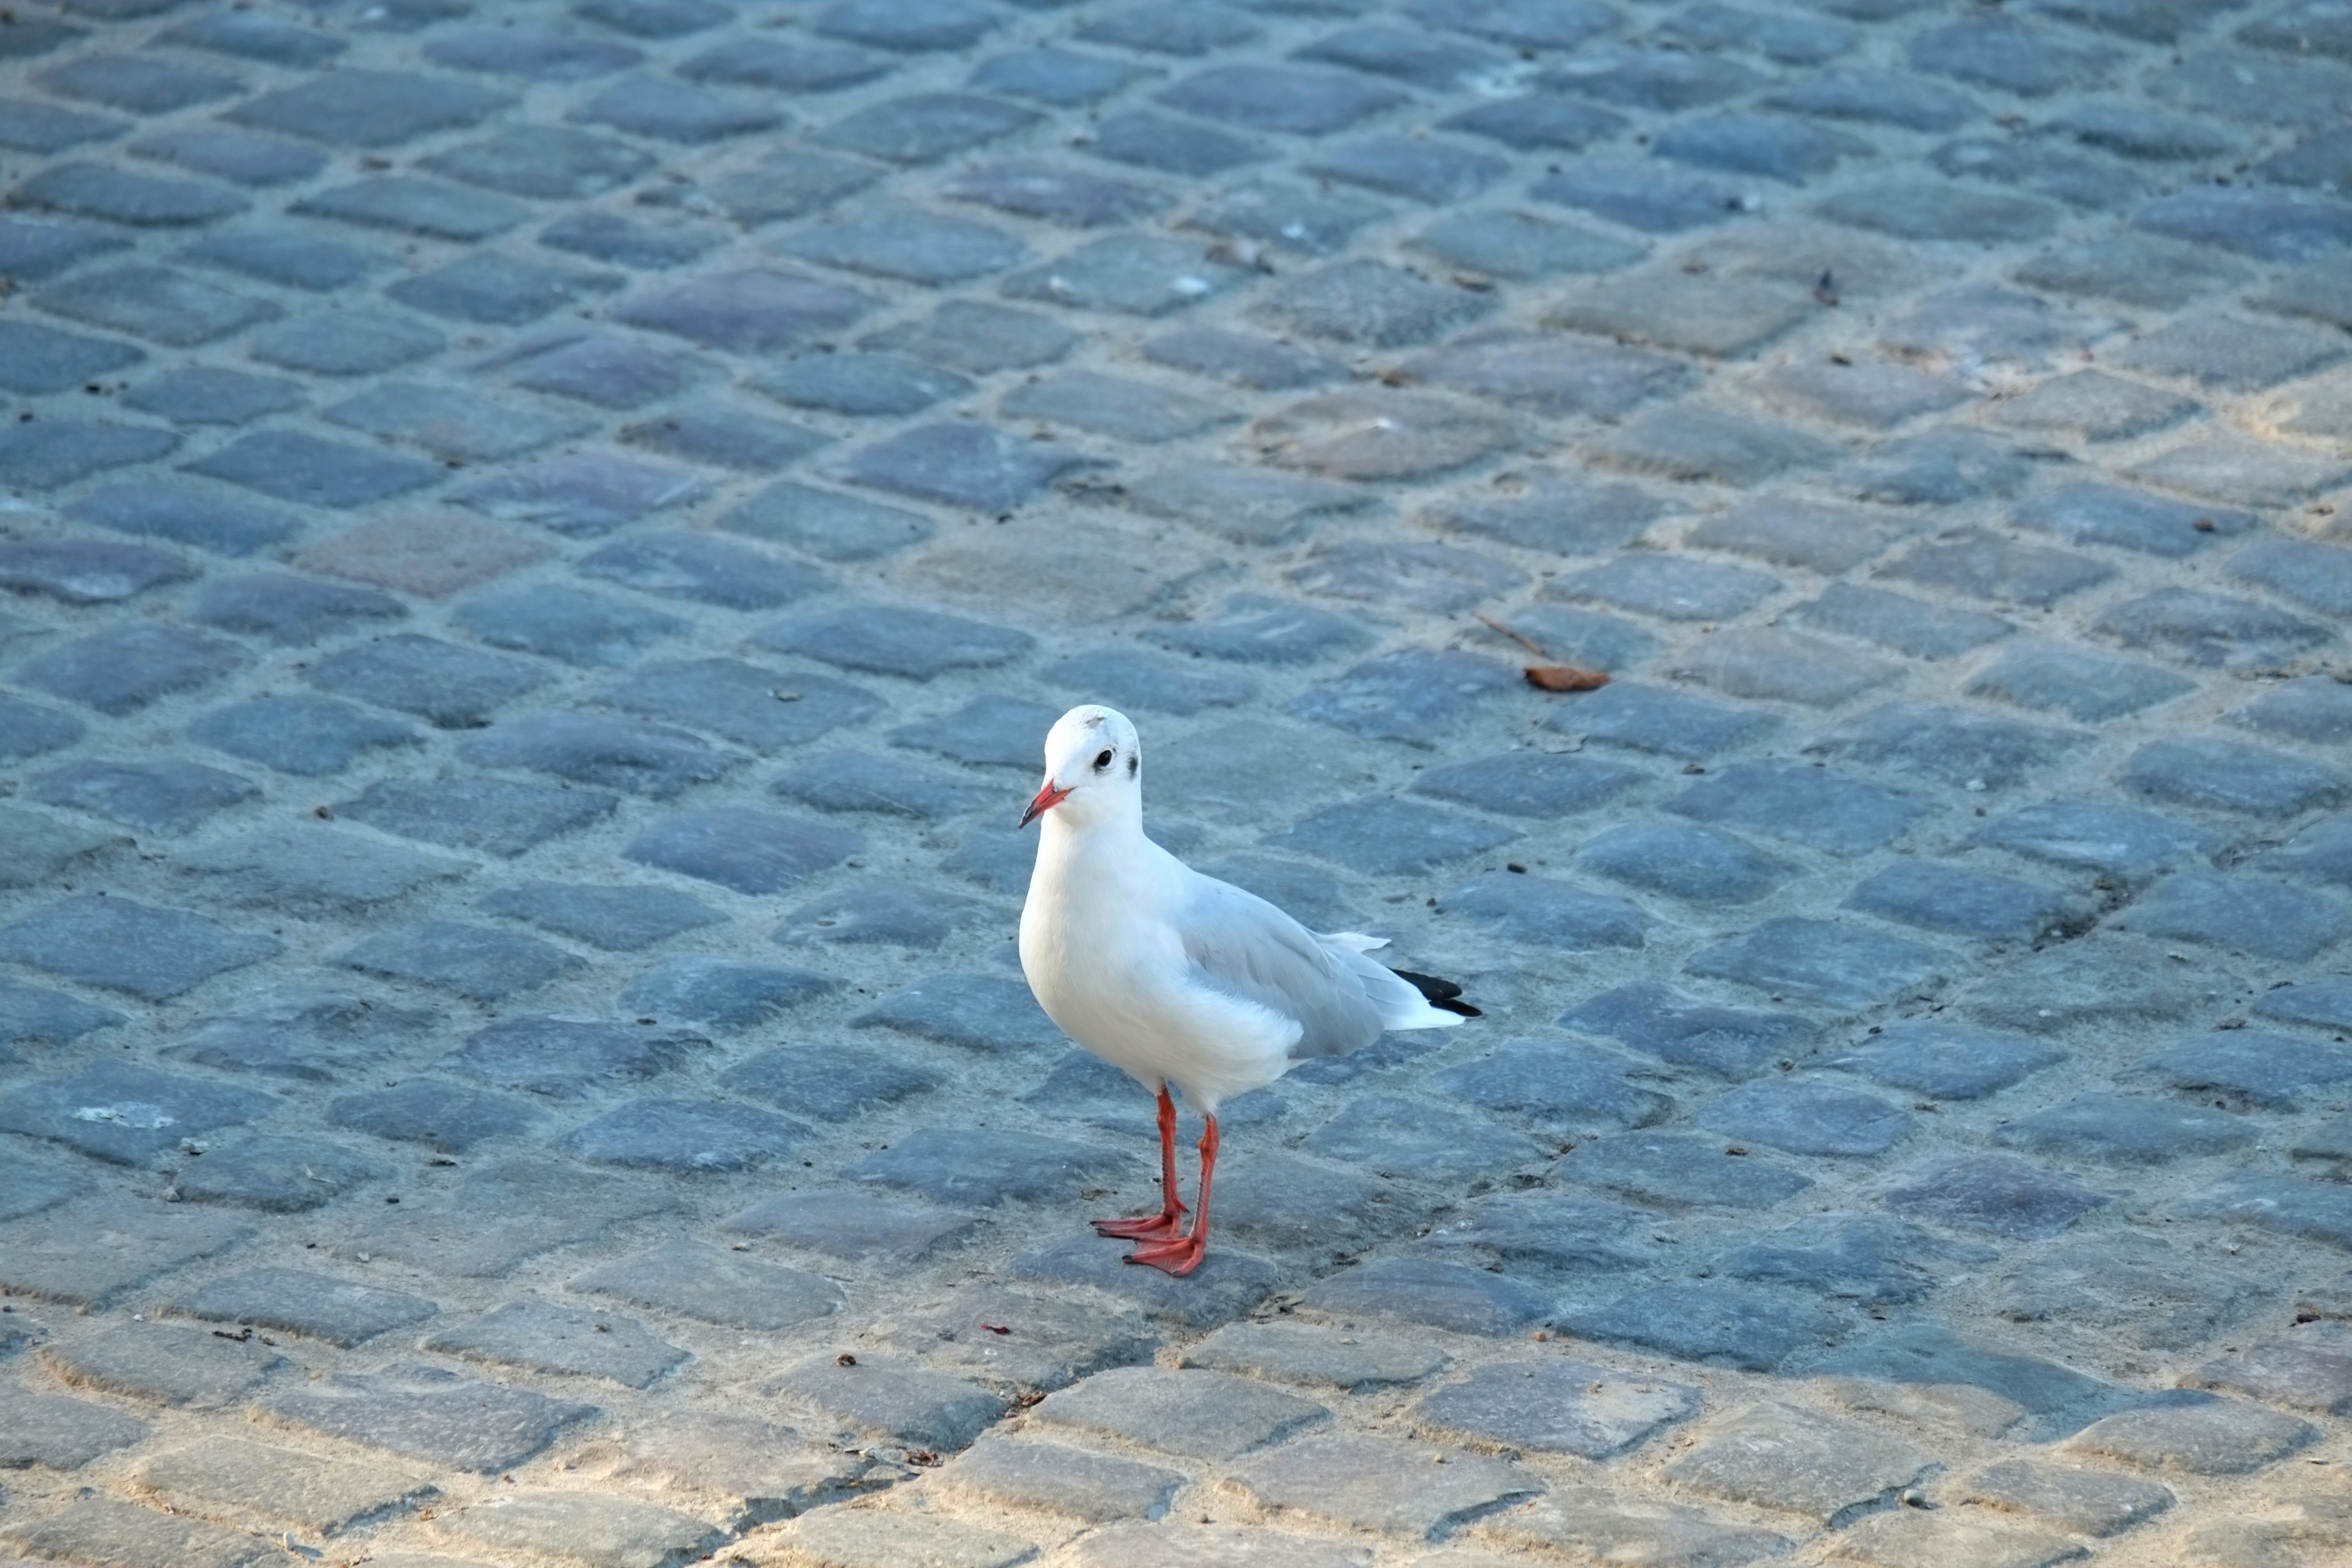
sea, water, nature, bird, wing, white, animal, seabird, fly, summer, gull, beak, close, feather, plumage, vertebrate, creature, beautiful, water bird, animal world, wildlife photography, paving stone, trustful, white m ve, charadriiformes